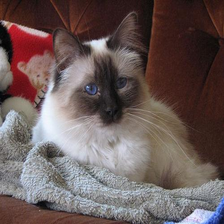
Species: cat
Breed: Birman